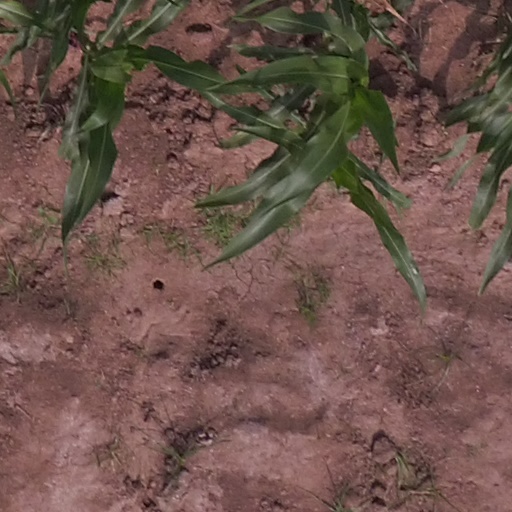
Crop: maize; corn